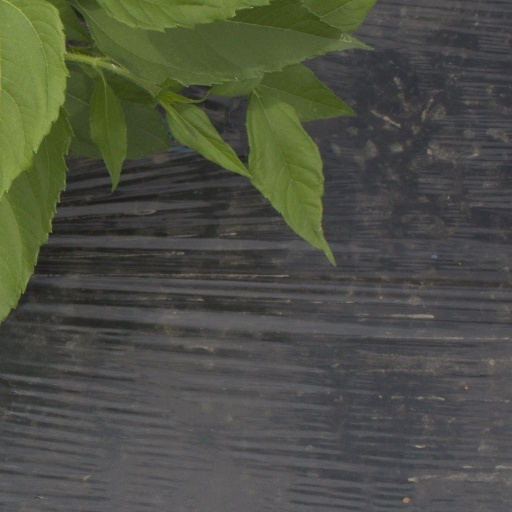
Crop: Jerusalem artichoke